Chhattisgarh

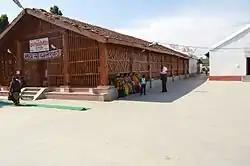

The aluminium industry of Chhattisgarh was established by the erstwhile Bharat Aluminium Company (now Vedanta Resources) in Korba, Chhattisgarh, which has a capacity of around 5,700,000 tonnes each year.